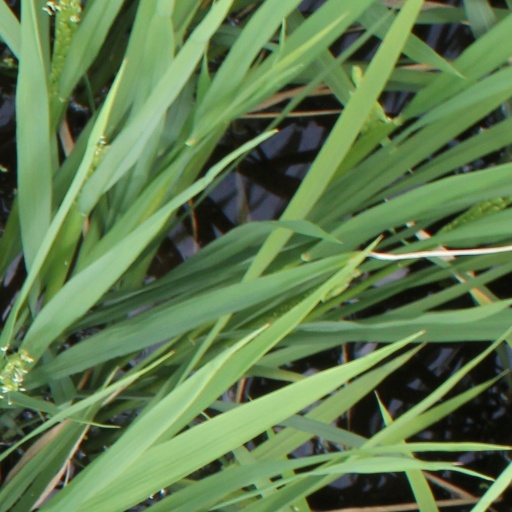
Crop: rice